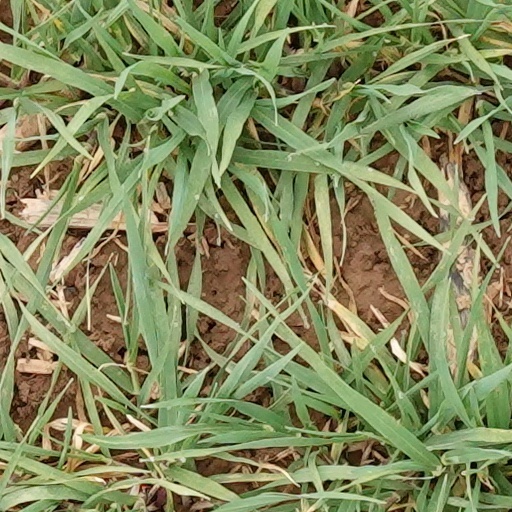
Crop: wheat